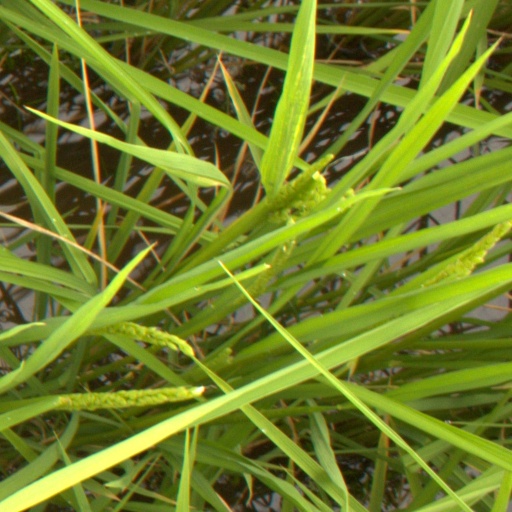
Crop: rice